Matthias Bühler

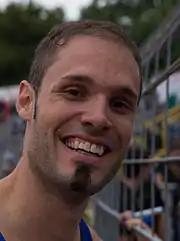
Matthias Bühler in 2014

Matthias Bühler (born 2 September 1986 in Lahr) is a German sprinter. He competed in the 110 m hurdles event at the 2012 Summer Olympics.